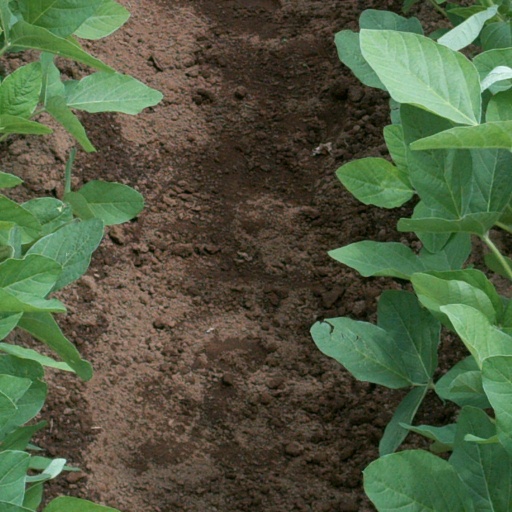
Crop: soybean